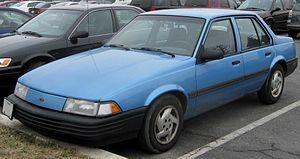
La Chevrolet Cavalier était la version de Chevrolet de la plate-forme J-Body de la General Motors, plate-forme qui était aussi utilisée pour les modèles Pontiac J-2000, la Cadillac Cimarron, la Oldsmobile Firenza et la Buick Skyhawk en Amérique du Nord. Ailleurs dans le monde, cette plate-forme était utilisée pour les modèles Opel Ascona C, la Vauxhall Cavalier Mk.2, la Holden Camira, la Chevrolet Monza et la Isuzu Aska. La plate-forme J a été introduite en 1981 pour les modèles 1982, et à l'exception de différences cosmétiques, mécaniques et de la discontinuation de certains modèles, la plate-forme fut principalement inchangée au cours des années. La Cavalier était supposée être discontinuée en 2004 mais des retards avec la production de la Chevrolet Cobalt ont fait qu'elle est restée en vente jusqu'en 2005.